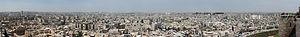
Vue panoramique d'Alep, vue de la citadelle. This &#32